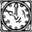
Label: clock